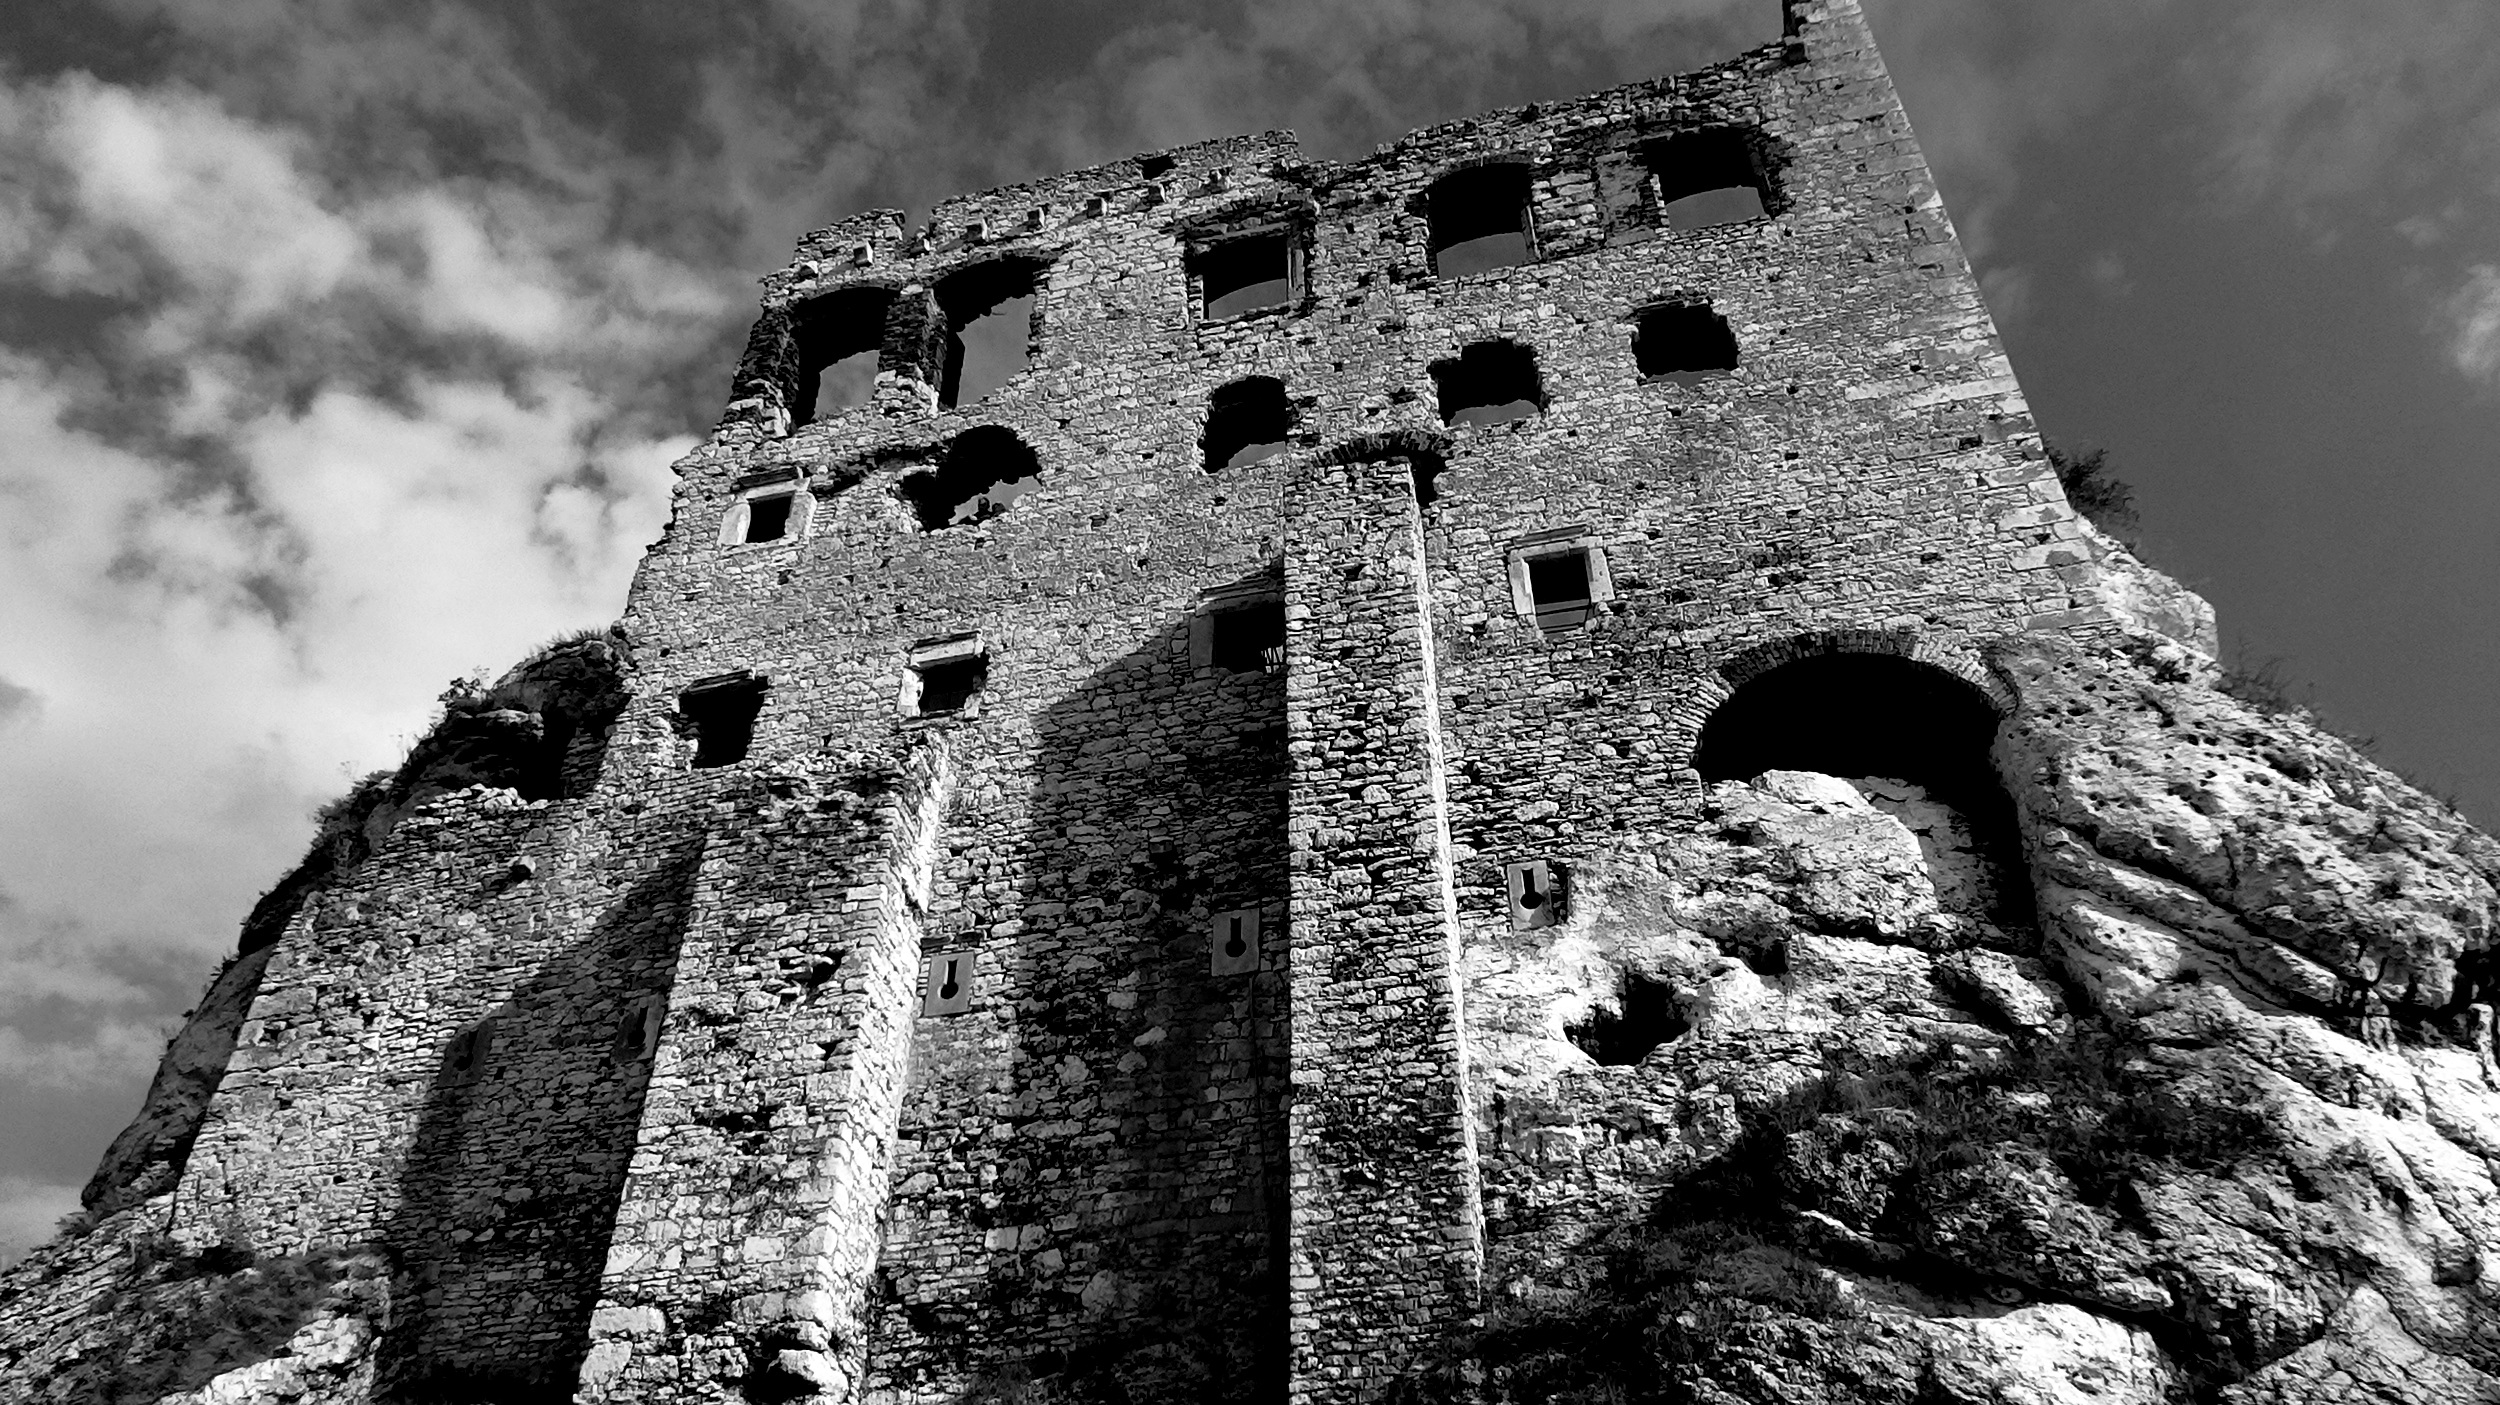
rock, black and white, building, monument, tower, castle, monochrome, crash, temple, ruins, poland, history, the museum, archaeological site, ogrodzieniec, jura krakowsko czestochowa, monochrome photography, ancient history